Education in South Bend, Indiana

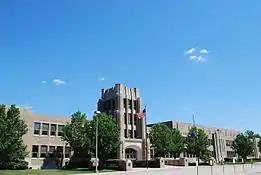
John Adams High School

Public schools in South Bend are operated by the South Bend Community School Corporation. The corporation runs 19 primary centers (K–4), ten intermediate centers (5–8), and four high schools. In 2014, the corporation served 19,308 students in grades K–12. The four high schools follow the magnet school model with focuses in different areas.